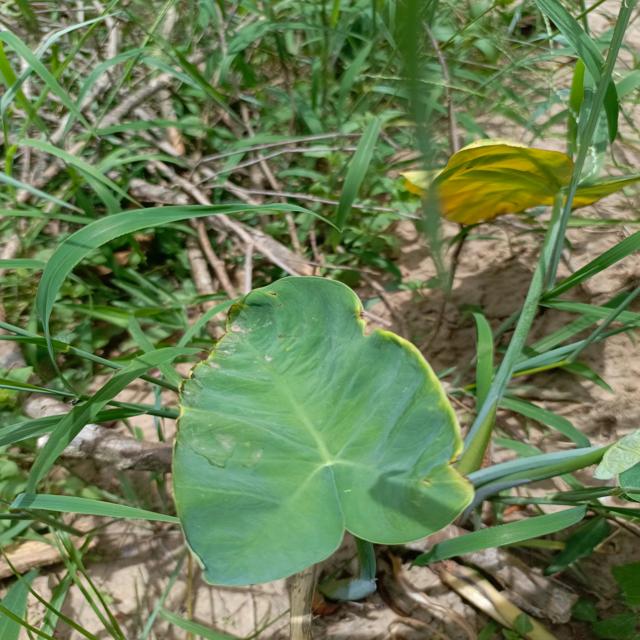
Label: Early_Blight